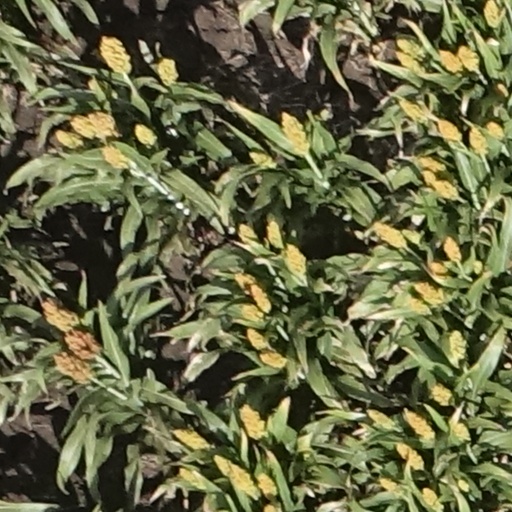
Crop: sorghum